Hood Feminism

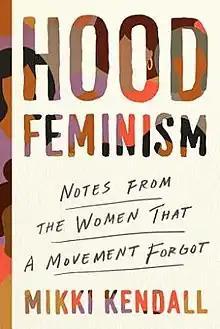
First edition

Hood Feminism is a 2020 non-fiction book by Mikki Kendall about intersectionality and feminism.